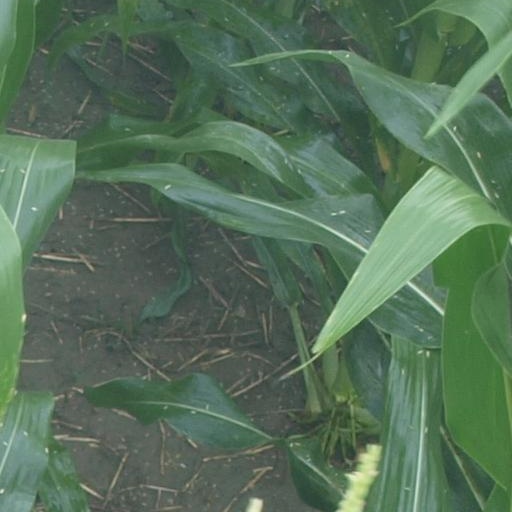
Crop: maize; corn